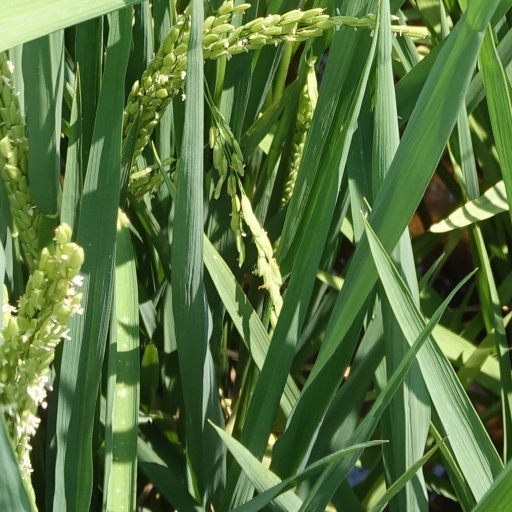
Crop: rice